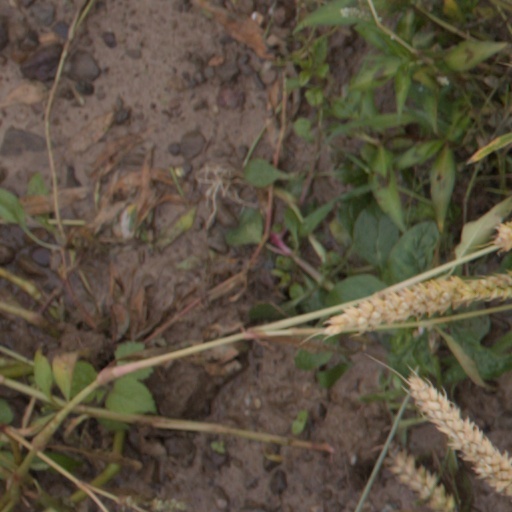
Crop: wheat